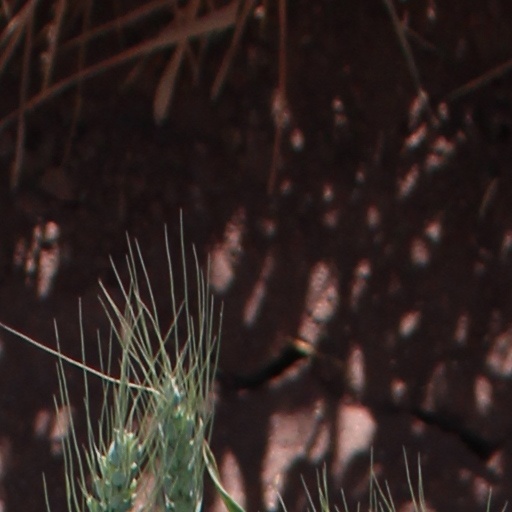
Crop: wheat